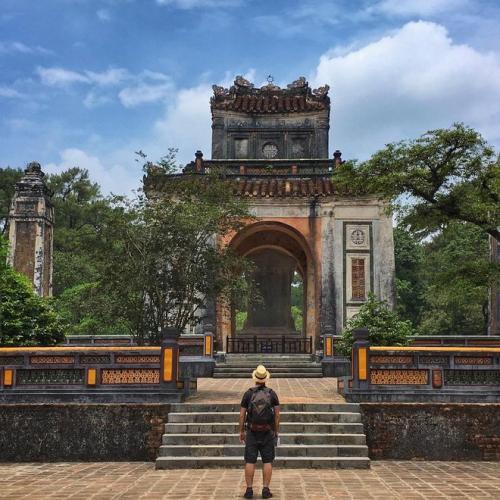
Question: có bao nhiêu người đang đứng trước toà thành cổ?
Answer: có một người đang đứng trước toà thành cổ